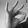
ASL letter: F